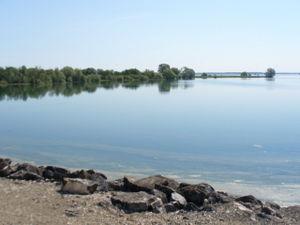
EPTB Seine Grands Lacs est un établissement public territorial de bassin créé en 1969 sous le nom d'Institution interdépartementale des barrages-réservoirs du bassin de la Seine. Regroupant les départements de l'ancienne Seine, il assure la mission d'écrêter les crues d'hiver et de printemps de la Seine et de ses principaux affluents et de soutenir leurs débits en été et en automne. L’EPTB Seine Grands Lacs agit dans le cadre du plan Seine en faveur de la réduction de la vulnérabilité des territoires aux inondations.
Le département de la Marne est un département français, qui doit son nom à la Marne, rivière qui l'arrose. Il fait partie de la région Grand Est et de la Champagne historique. L'Insee et la Poste lui attribuent le code 51. Sa préfecture est Châlons-en-Champagne et sa plus grande ville est Reims.